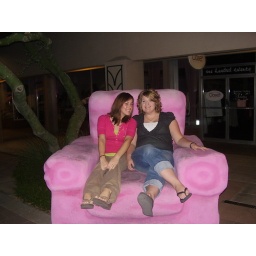
2 cute girls in a chair!